Club World London City

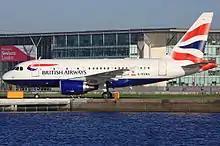
A British Airways Airbus A318 at London City Airport operating the service

Club World London City was an executive all-business-class flight service between London and New York marketed by British Airways. The service launched in September 2009 and operated until March 2020.